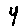
Label: 4